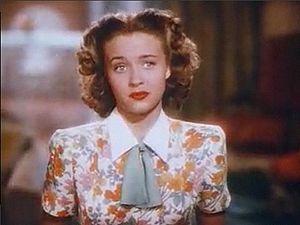
Cupidon mène la danse est un film musical américain, réalisé par Fred M. Wilcox, sorti en 1948.
Jane Powell est une chanteuse et actrice américaine, née Suzanne Lorraine Burce à Portland le 1ᵉʳ avril 1929.